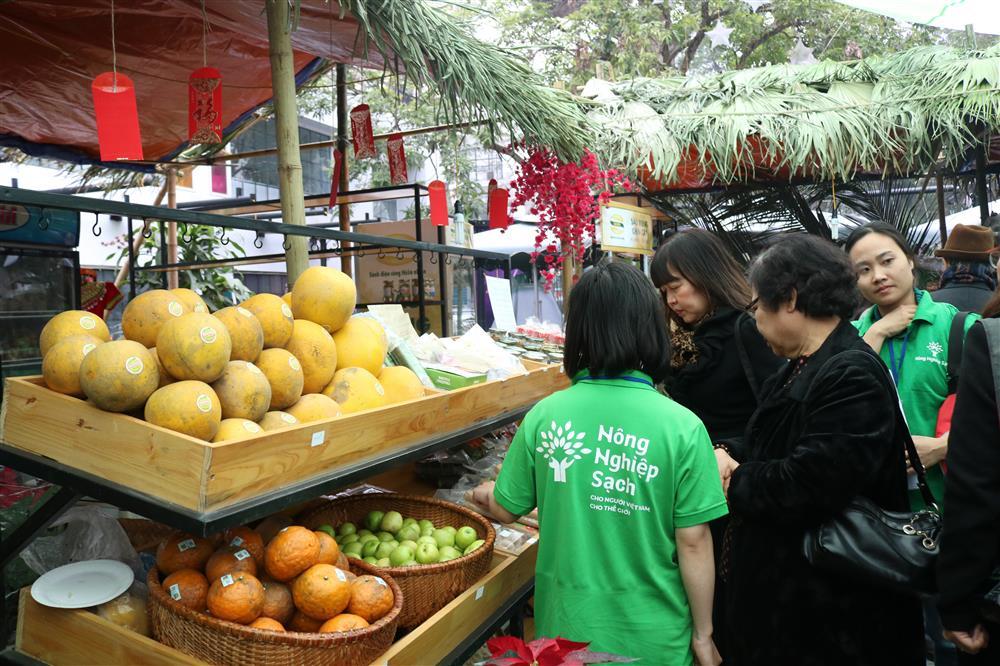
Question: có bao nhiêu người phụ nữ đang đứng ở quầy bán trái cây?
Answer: có hai người phụ nữ mặc áo đen đang đứng ở quầy bán trái cây